Okegawa Station

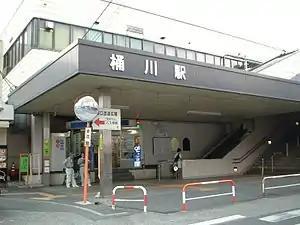
Okegawa Station in 2008

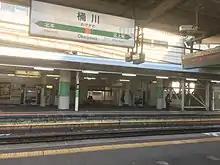
Platforms, 2020

Okegawa Station is served by the Takasaki Line, with through Shonan-Shinjuku Line and Ueno-Tokyo Line services to and from the Tokaido Line. It is 11.8 kilometers from the nominal starting point of the Takasaki Line at , and 42.3 kilometers from .